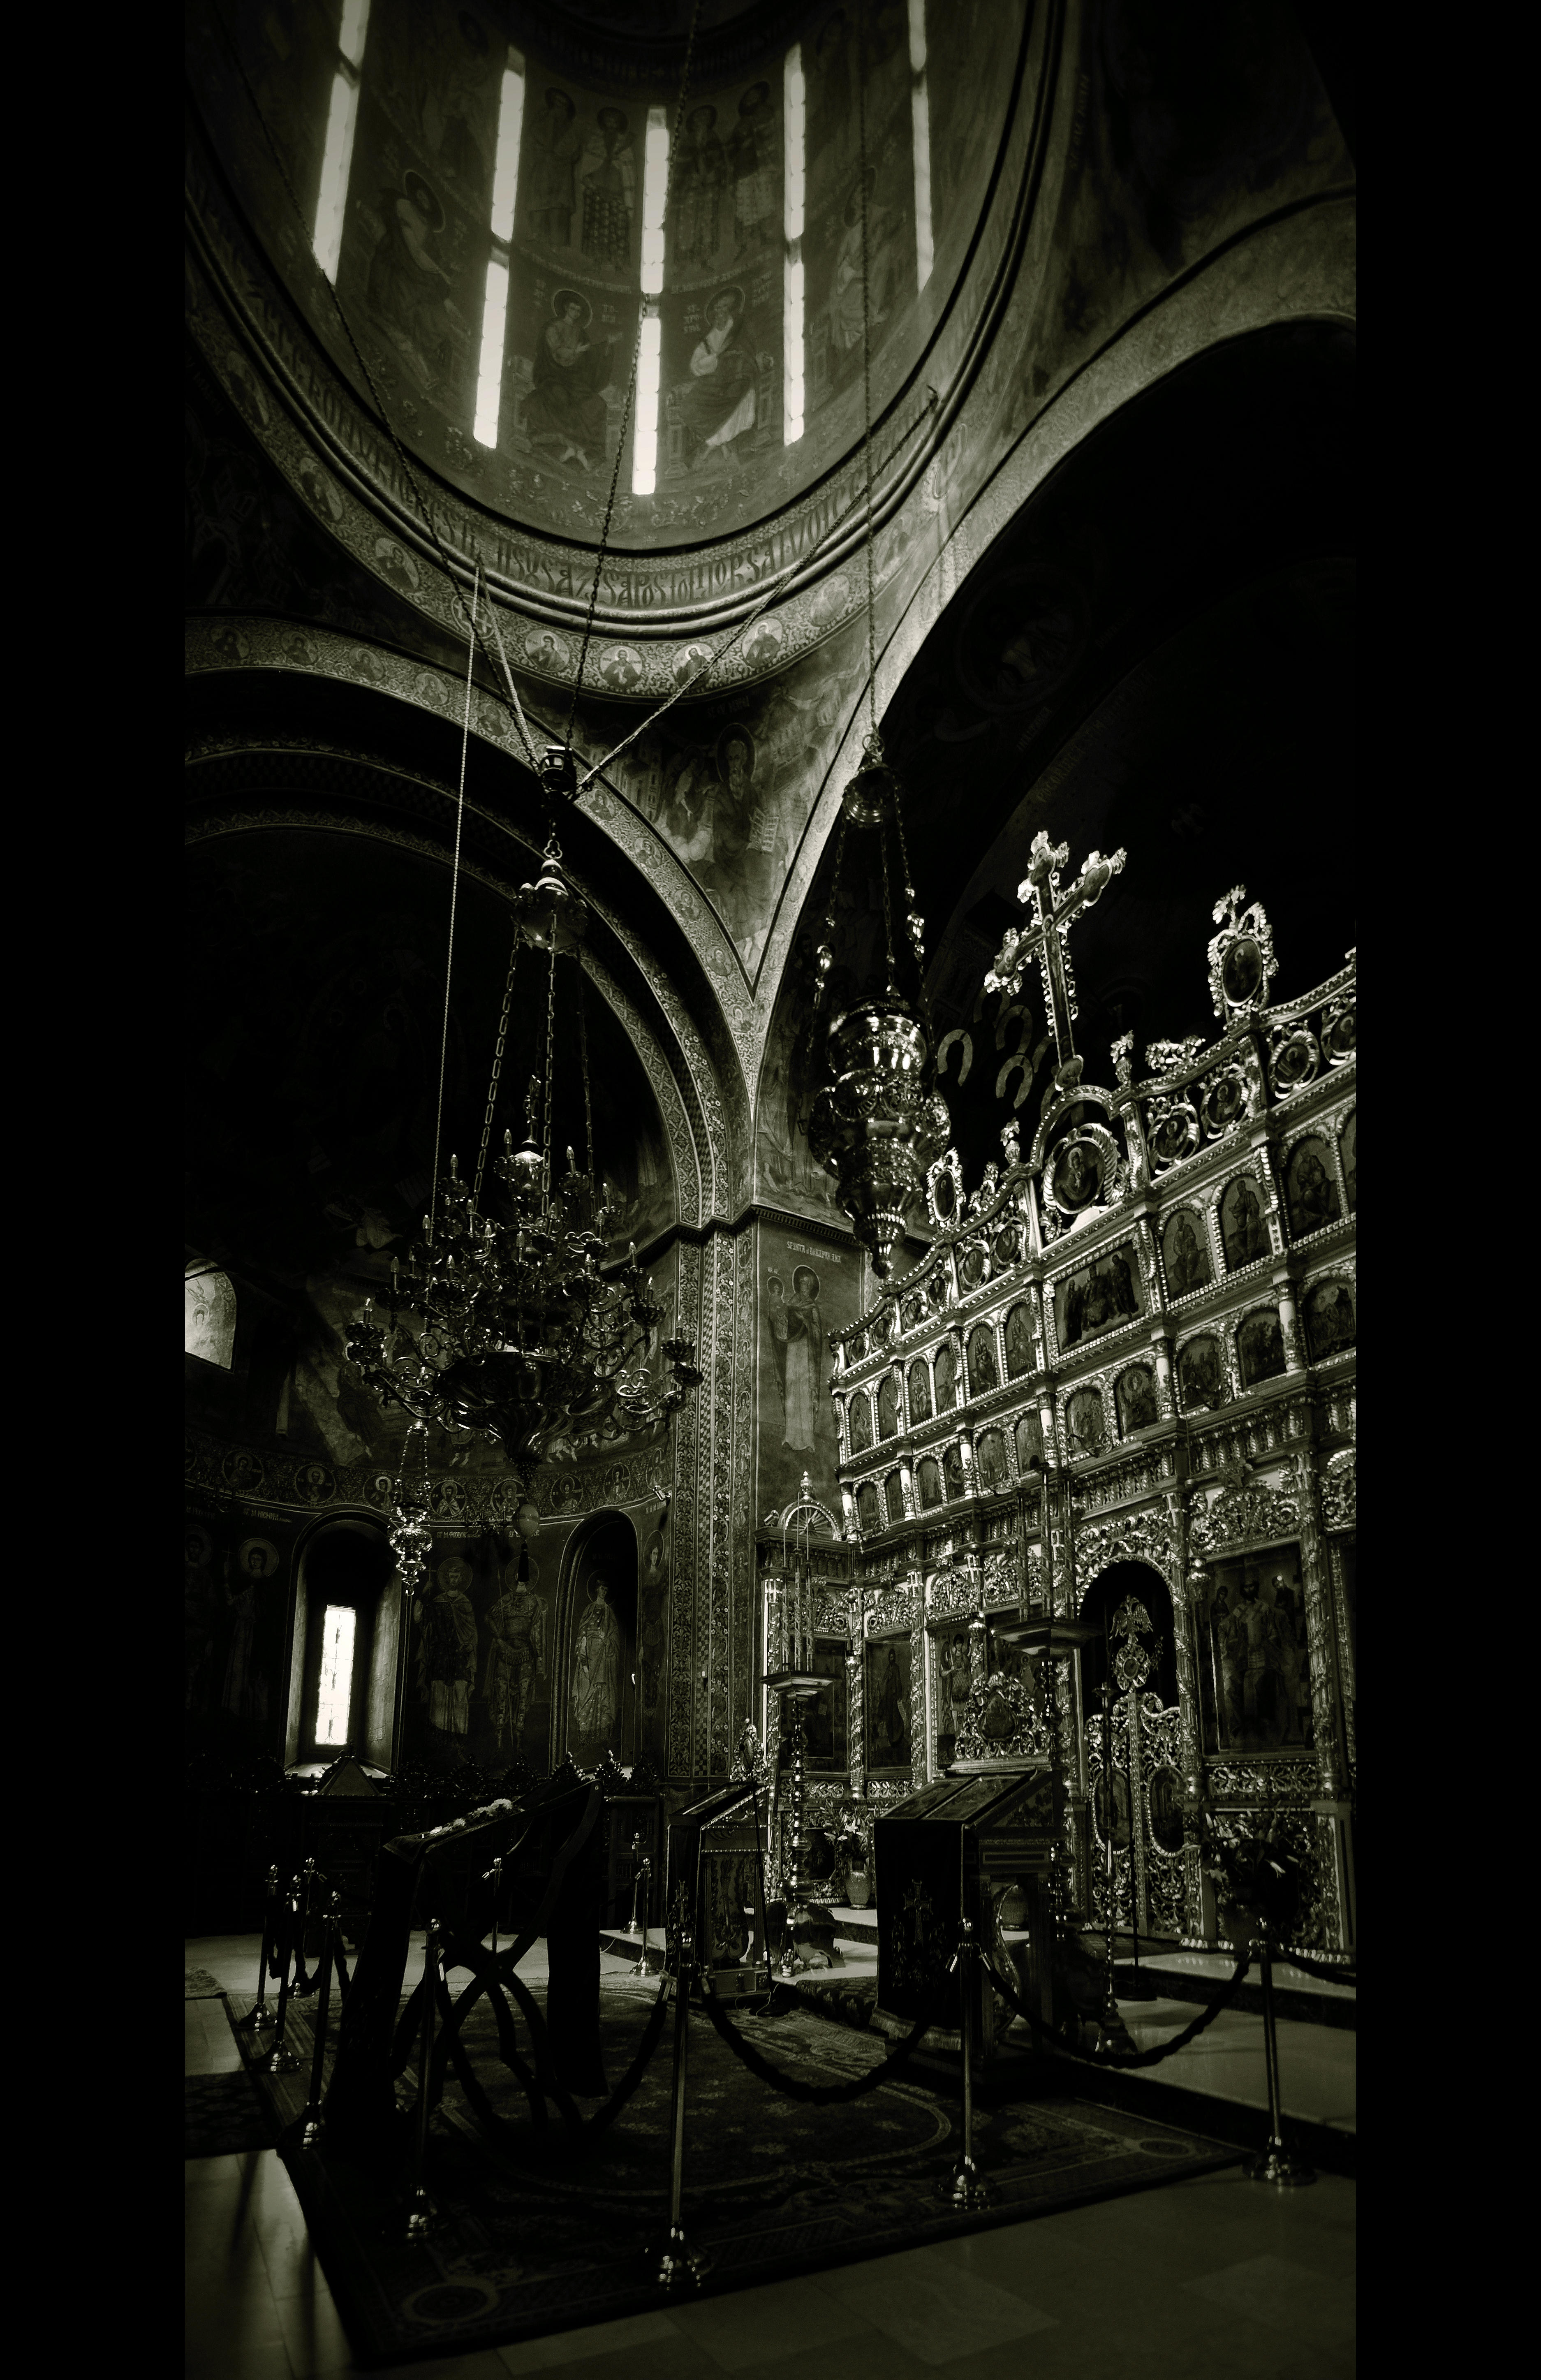
light, black and white, architecture, night, photography, interior, building, monument, photo, religion, darkness, church, cathedral, monochrome, christian, lighting, photos, religious, de, monastery, symmetry, churches, fotografie, christianity, romana, orthodox, vaulting, eastern, dome, icon, shape, romania, icons, bucharest, bor, biserica, arhitectura, wallachia, orthodoxy, lumina, cupola, pendentives, pendentive, pandantiv, pandantivi, romanian, icoana, icoane, iconostas, iconostasis, ortodoxa, patrimoniu, manastirea, manastire, ortodoxia, ortodoxie, ecclesiastical, bisericeasc, cladire, edificiu, bucuresti, valahia, tararomaneasca, eik n, cre tinism, cre tin, radu, voda, raduvoda, m n stirearaduvod, lmibiiaa19498, monochrome photography